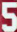
Number: 5